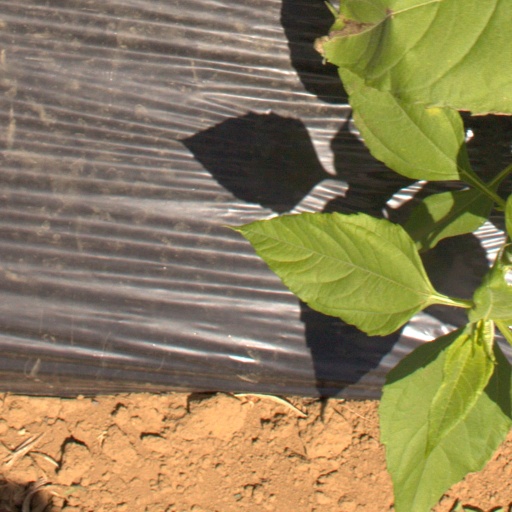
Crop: Jerusalem artichoke